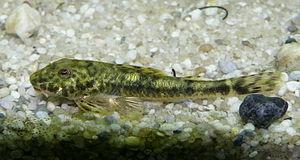
Le genre Parotocinclus regroupe plusieurs espèces de poissons de la famille des Loricariidae.